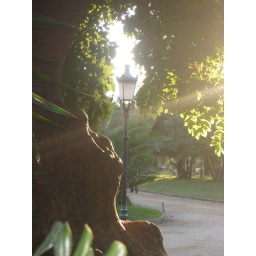
I like the rays of sunlight on this one.. and the captured street lamp in the branches of the trees.